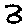
Label: 3